Shark liver oil

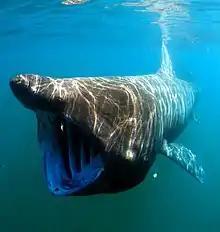
Sharks typically targeted for their liver oil include the school and gulper shark, and the basking shark "(pictured)". All three of these species are either endangered or critically endangered due to overfishing according to the IUCN, although a legal targeted fishery for basking sharks no longer exists.

Shark liver oil is an oil obtained from the livers of sharks. It has been used for centuries as a folk remedy to promote the healing of wounds and as a remedy for respiratory tract and digestive system problems. It is still promoted as a dietary supplement, and additional claims have been made that it can treat other maladies such as cancer, HIV, radiation sickness, swine flu, and the common cold. To date, none of these claims has been medically validated and shark liver oil (alone) is not a medication prescribed or utilized by American physicians. However, it is a component of some moisturizing skin lotions and hemorrhoid medications.